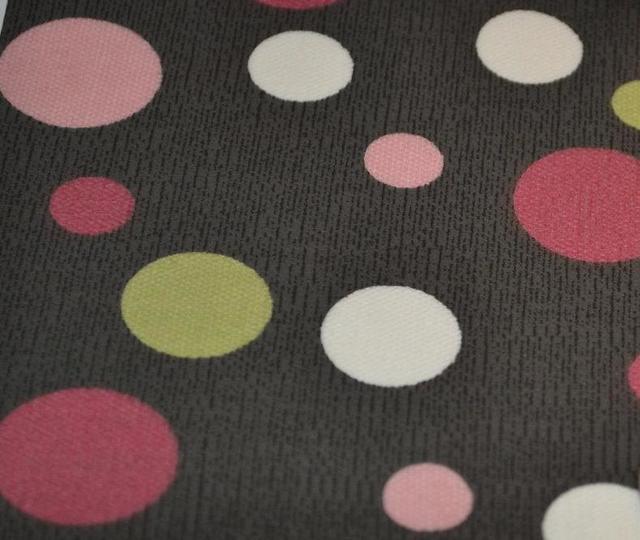
Texture: dotted